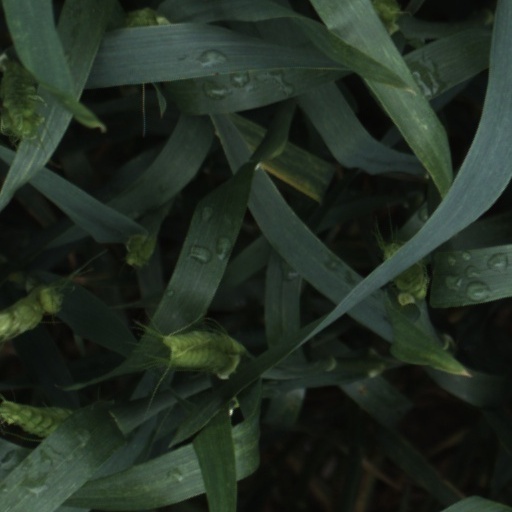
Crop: wheat